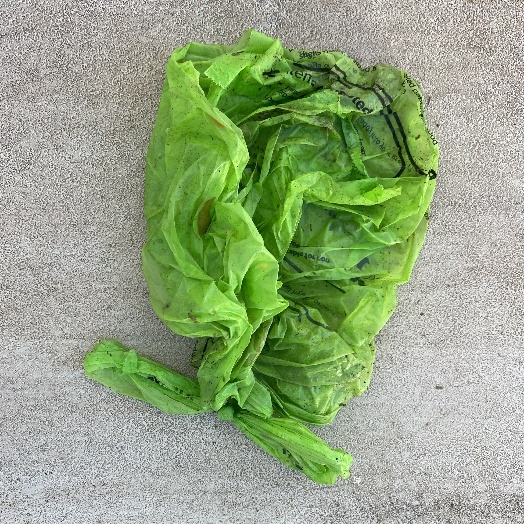
Label: generalcompost